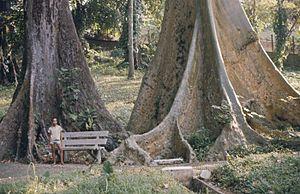
La famille des Diptérocarpacées regroupe des plantes dicotylédones de l'ordre des Malvales, vivant principalement dans des forêts humides tropicales, plus particulièrement dans les forêts pluviales des basses terres de la péninsule indo-malaise. Ce sont des grands arbres à feuilles persistantes des régions tropicales. Les Diptérocapacées sont souvent caractérisées par un phénomène de « timidité des houppiers » qui fait que les couronnes de ces arbres ne se touchent pas entre elles.